Lockheed JetStar

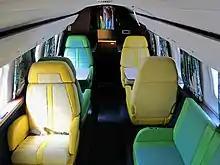
Elvis Presley's JetStar cabin, showing the aircraft’s characteristic sunken aisle

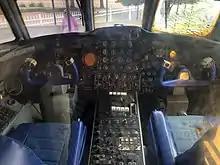
Cockpit of a Lockheed L-1329 Jetstar

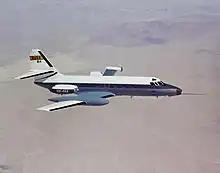
The NASA Dryden C-140 testing propfan designs in 1981

The JetStar has a fairly typical business jet design layout, with a swept wing and a cruciform tail. The wing has a 30° sweepback and features large fuel tanks at about half-span, extending some distance in front and behind the wing. The wings hold of fuel, and each slipper tank holds of fuel for a total fuel load of . The wing also includes leading edge flaps (not slats) along the front of the wing outboard of the tanks (these leading edge flaps reduce the stalling speed by an additional three knots), while double-slotted trailing edge flaps span the entire rear surface inboard of the ailerons. The wing incorporates inflatable rubber deicing boots for the removal of ice accumulated in flight. The horizontal stabilizer is mounted nearly halfway up the fin to keep it clear of the engines' jet blast. One feature is that the horizontal stabilizer is trimmable by pivoting the entire tail fin and stabilizer assembly, which has a distinctive unpainted area at the base of the fin that is noticeable in most pictures. The JetStar does not have any tail deicing capability, nor was it required for certification. A speed brake is located on the underside of the fuselage to aid deceleration for landing. The original prototypes used a tricycle landing gear with one wheel per leg, but after an accident in 1962 the nose gear was modified with two tires.